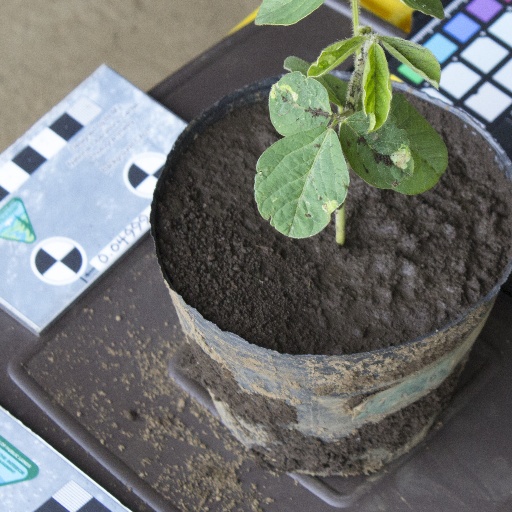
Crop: soybean